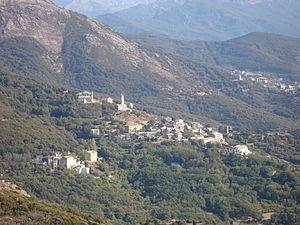
France, Haute-Corse (2B), Centuri, hameau de Camera